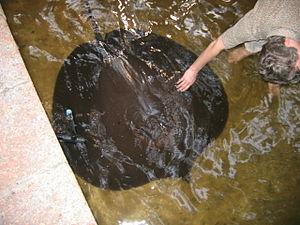
Himantura polylepis est une espèce de poissons cartilagineux appartenant à la famille des Dasyatidae.